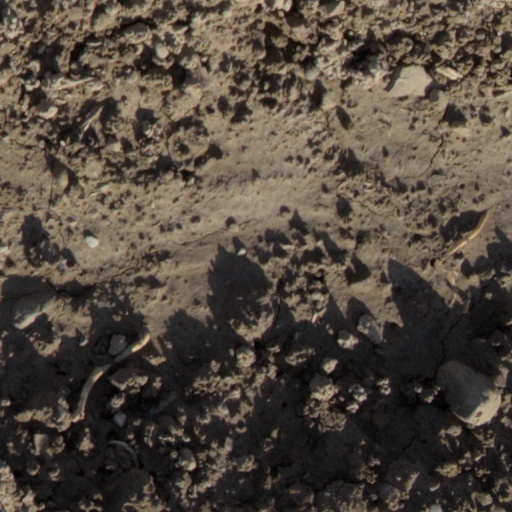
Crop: wheat